Gilbert Islands naval order of battle

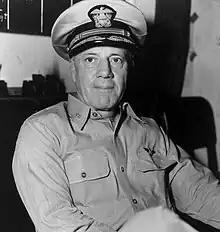
Rear Adm. Charles A. Pownall

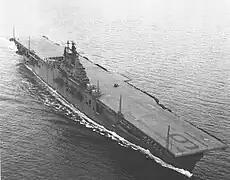
Fleet carrier "Lexington" underway, February 1944

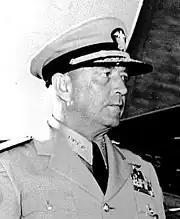
Rear Adm. Arthur W. Radford

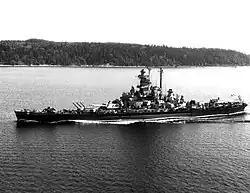
Fast battleship "Massachusetts" off Point Wilson, Washington, July 1944

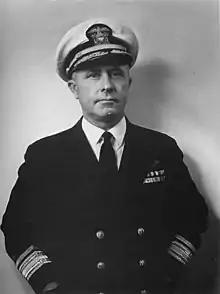
Rear Adm. Alfred E. Montgomery

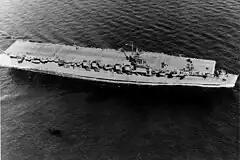
Light carrier "Independence" underway, early 1943

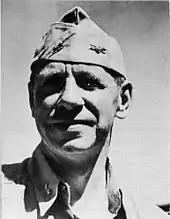
Rear Adm. Frederick C. Sherman

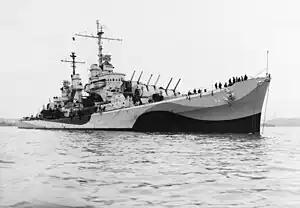
Anti-aircraft light cruiser "San Juan" off San Francisco, October 1944

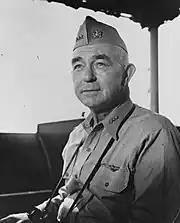
Richmond Kelly Turner as a vice admiral

Rear Admiral Frederick C. Sherman in fleet carrier "Saratoga"